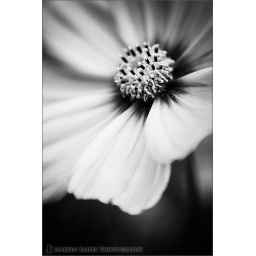
Shot with a Lensbaby and Extension Tube to get closer, then converted to black and white in Silver Efex Pro.